North Point

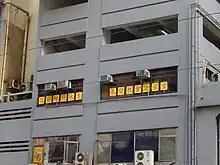
One of the Hokkien-speaking churches in North Point.

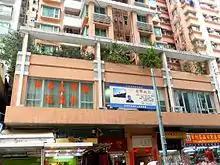
Another Hokkien-speaking church in North Point.

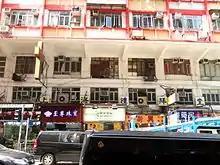
Christian Shanghai Church on North Point Road.

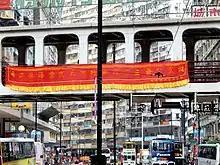
Banner of Teng Hai Temple on North Point Road Footbridge. The temple originates in Jinjiang, Fujian.

The head office of Sino United Publishing is in the S U P Tower in North Point.